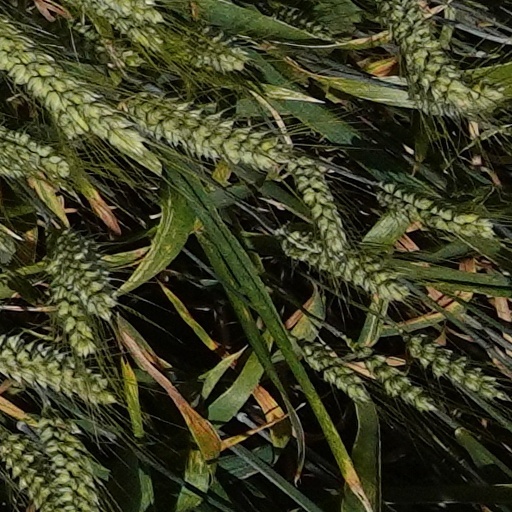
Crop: wheat